John Hind (bishop in Fukien)

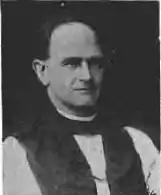
Hind in the 1920s

John Hind (17 February 1879 – 7 July 1958) was an Anglo-Irish missionary bishop of the Anglican Church in Fukien.